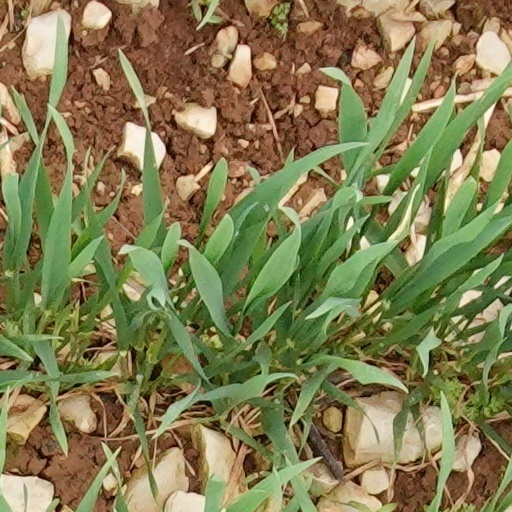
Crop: wheat